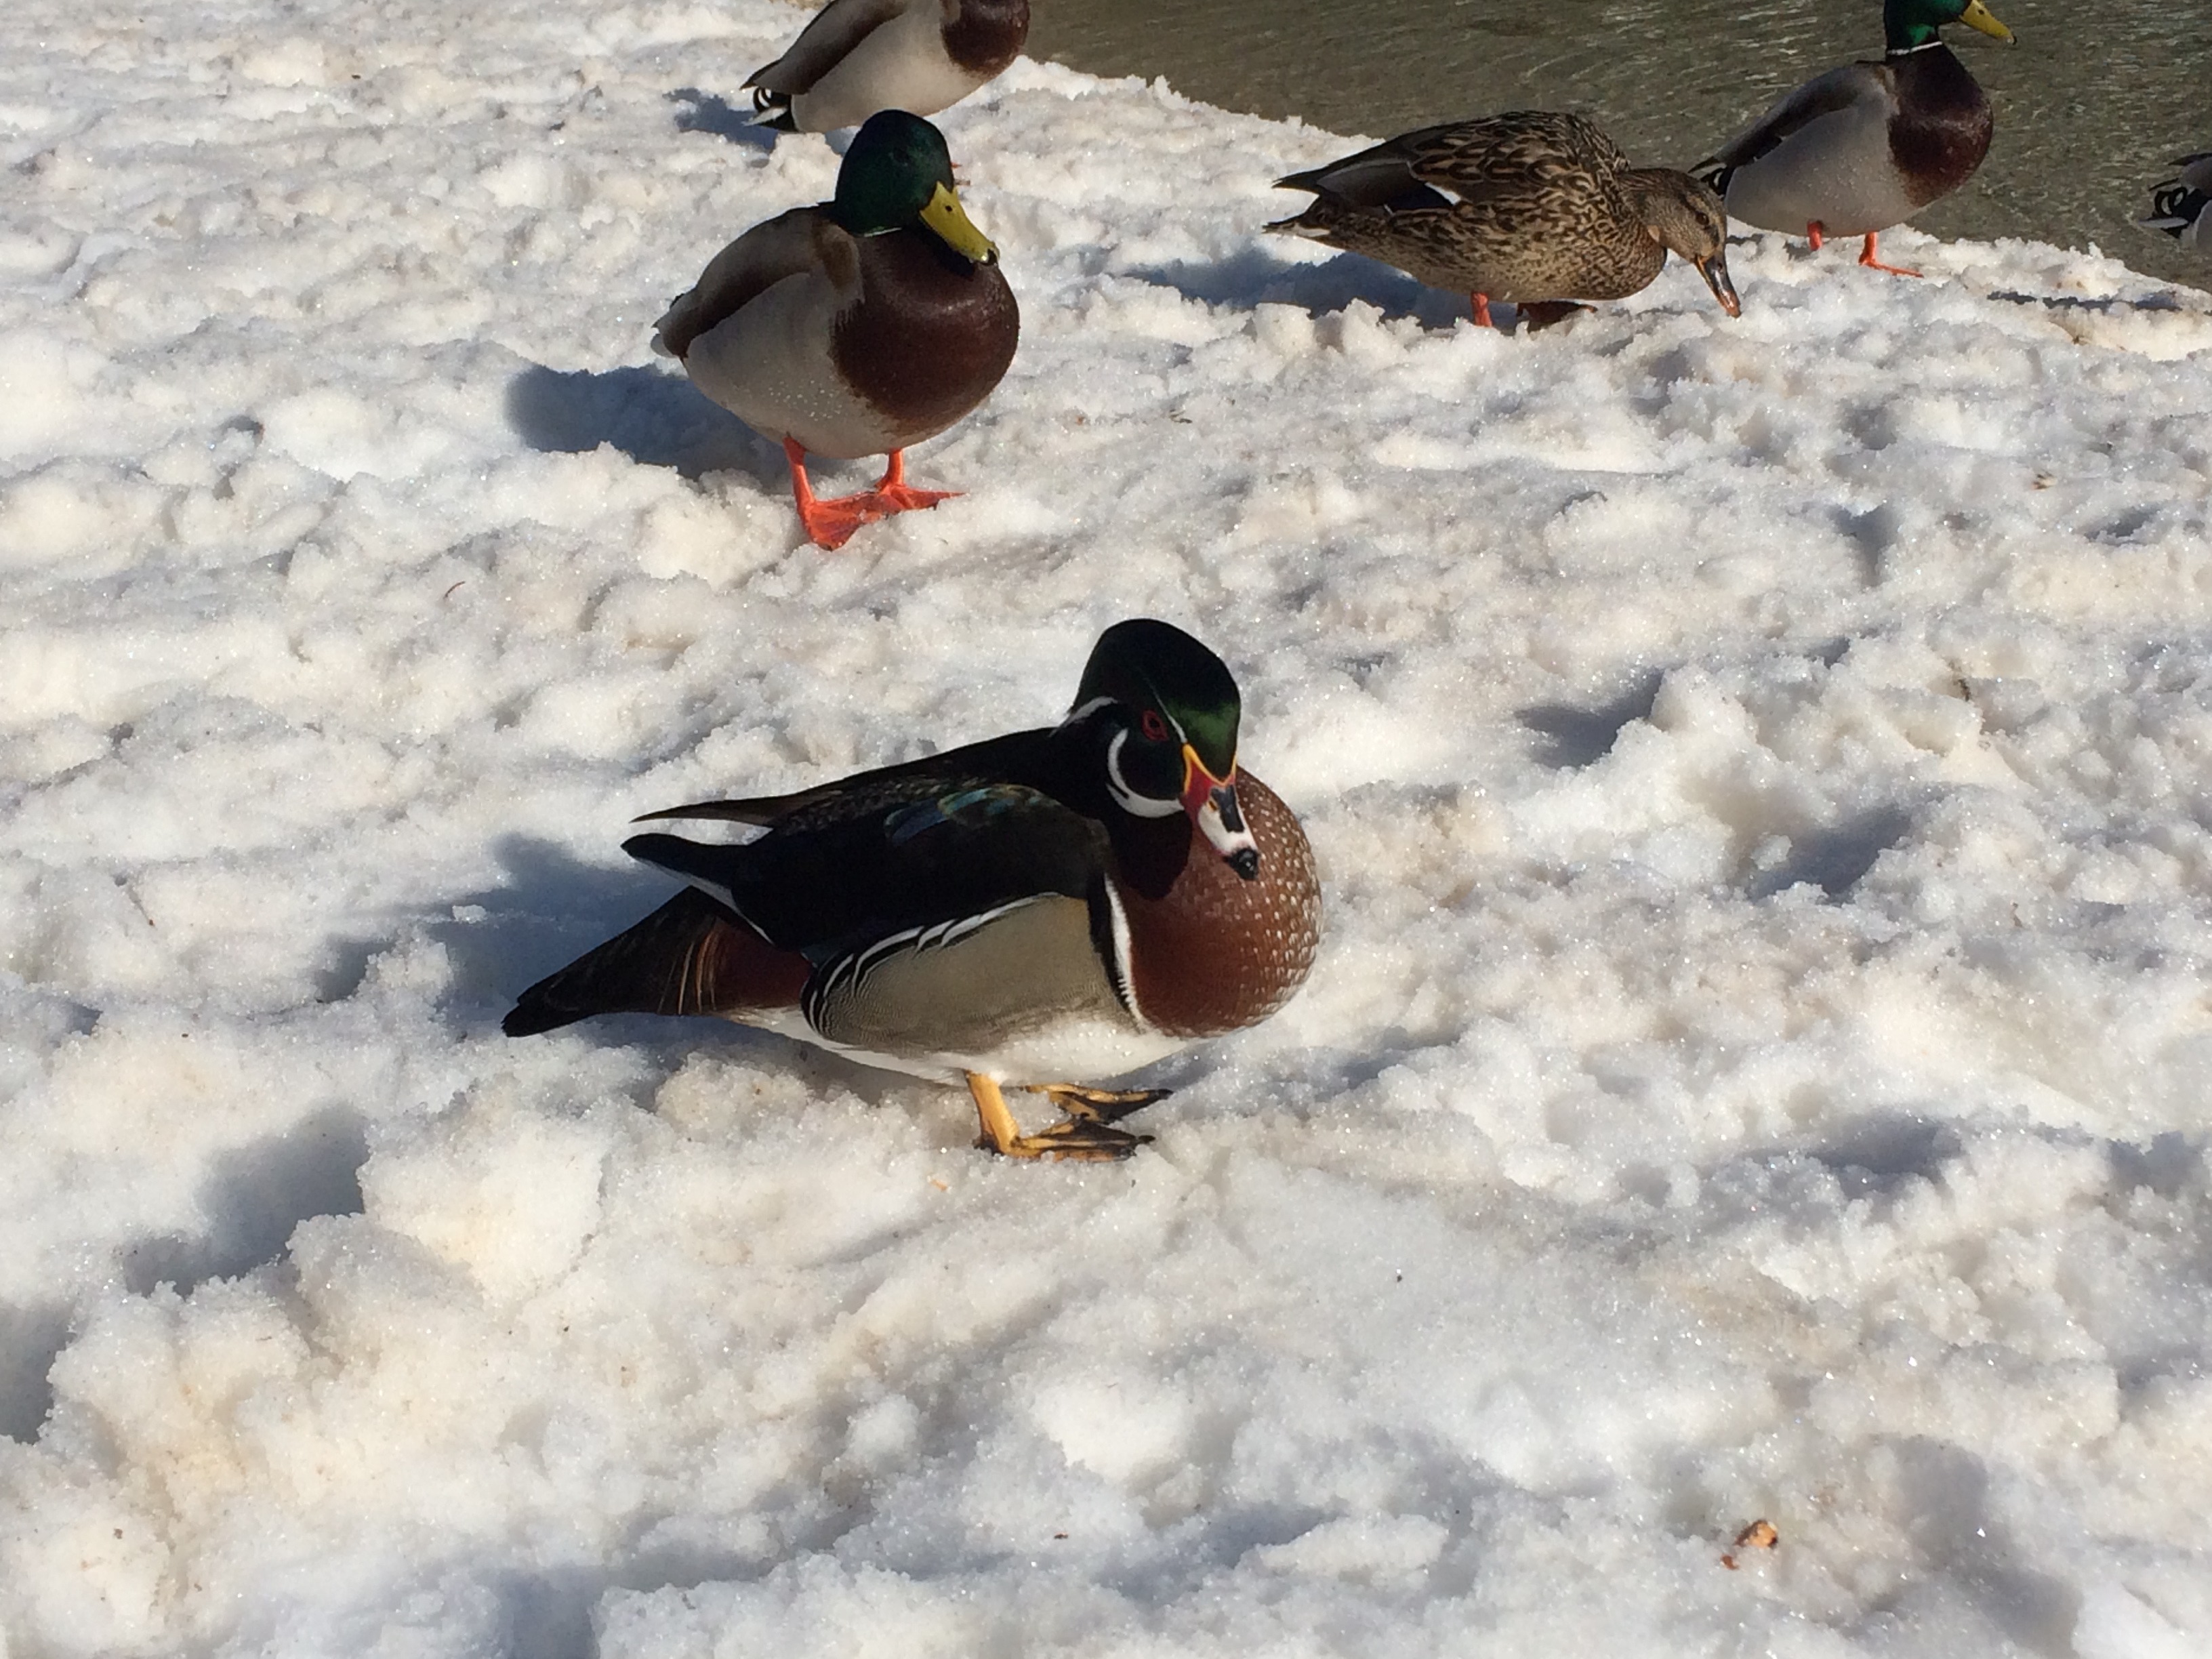
nature, outdoor, wilderness, snow, winter, bird, animal, fly, wildlife, wild, beak, mammal, freedom, feather, avian, fauna, majestic, birds, duck, wings, vertebrate, creature, ducks, waterfowl, water bird, mallard, ducks geese and swans